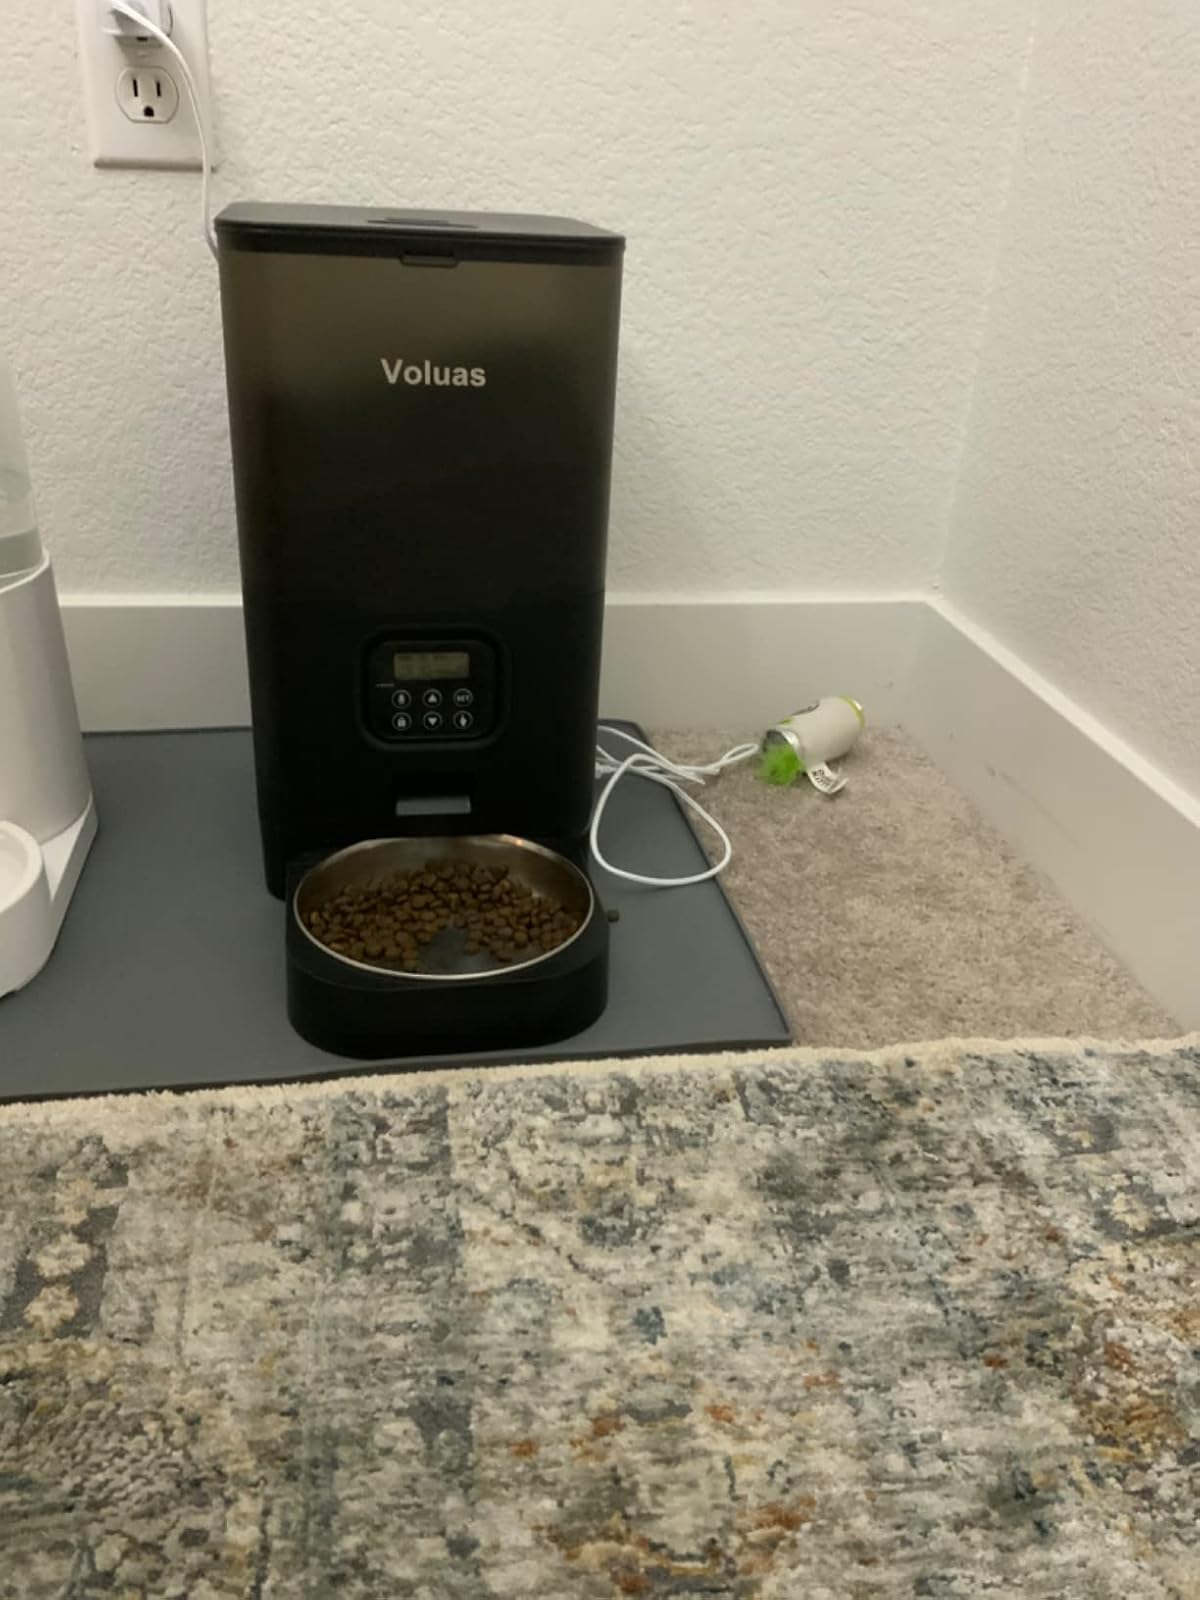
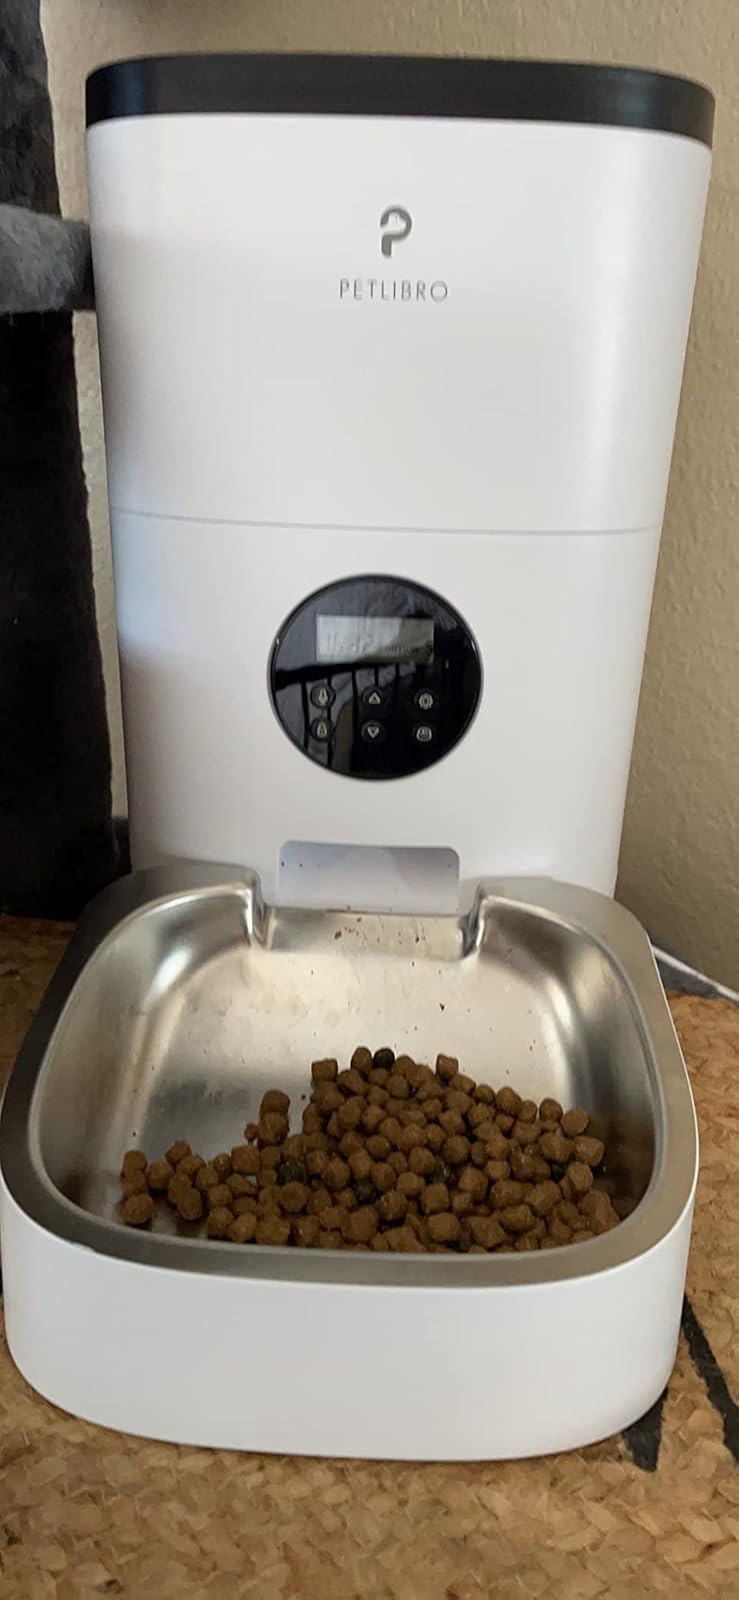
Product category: items_feeder
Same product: no